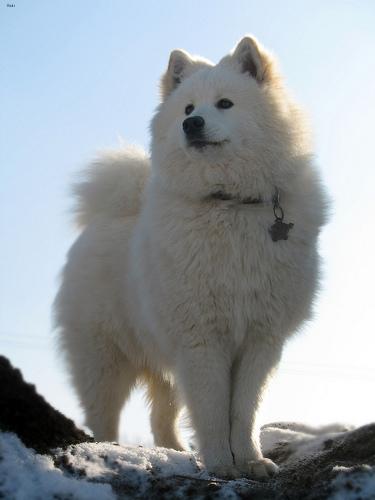
Breed: samoyed